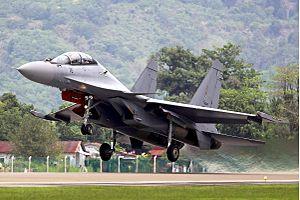
Le Soukhoï Su-30 est un avion de combat à réaction multirôle soviétique puis russe.